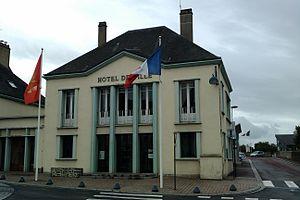
Mairie fr:La Haye-du-Puits
La Haye-du-Puits est une ancienne commune française, située dans le département de la Manche en région Normandie, devenue le 1ᵉʳ janvier 2016 une commune déléguée au sein de la commune nouvelle de La Haye.